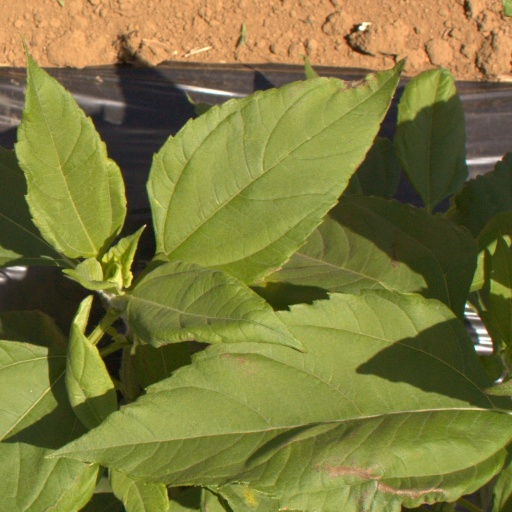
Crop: Jerusalem artichoke